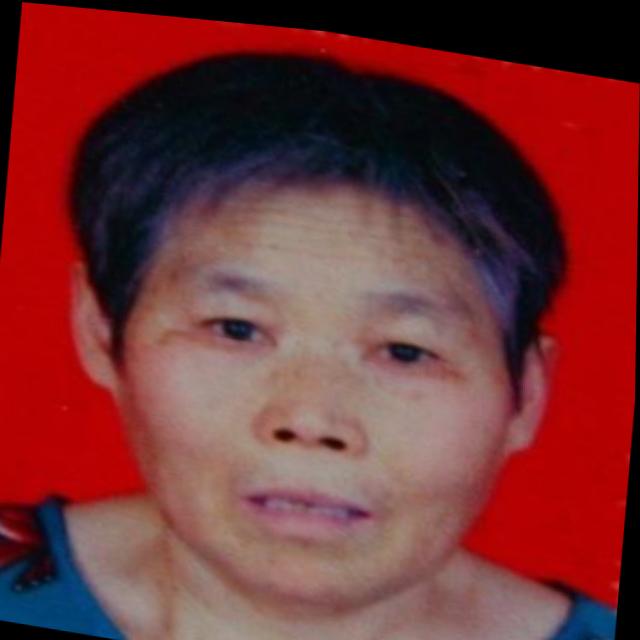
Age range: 65+